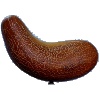
Label: Cucumber Ripe 1